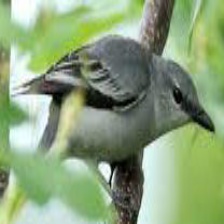
Species: GREY CUCKOOSHRIKE
Scientific name: CORACINA CAESIA